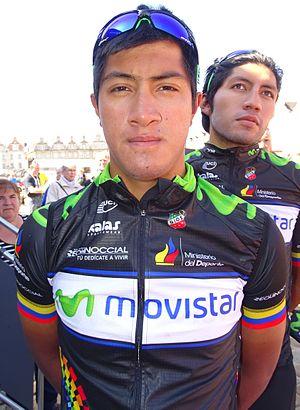
Reportage réalisé le dimanche 24 mai 2015 à l'occasion du départ et de l'arrivée de la troisième étape du Paris-Arras Tour 2015 à Arras, Pas-de-Calais, Nord-Pas-de-Calais, France. Depicted person&#58
La saison 2015 de l'équipe cycliste Ecuador est la troisième de cette équipe, mais la deuxième en tant qu'équipe continentale.
Jorge Luis Montenegro Revelo, né à Tulcán le 26 septembre 1988, est un coureur cycliste équatorien, membre de l'équipe Eagles Bike Tims.